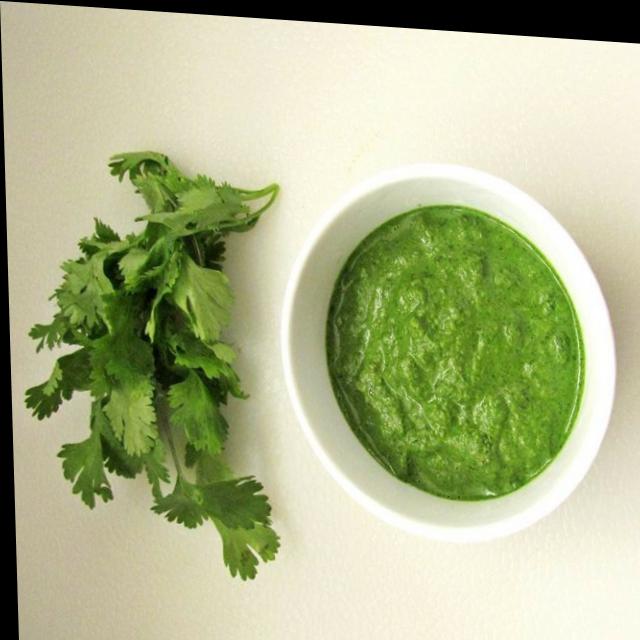
Dish: green_chutney